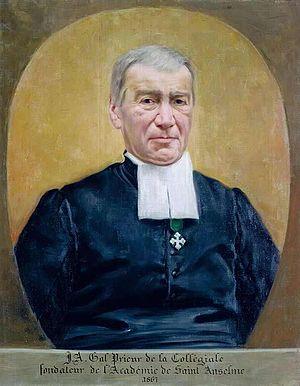
Jean-Antoine Gal est un religieux, historien et archéologue valdôtain fameux surtout pour ses études concernant les vestges romains en Vallée d'Aoste.